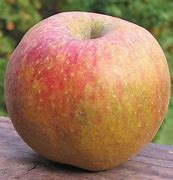
Label: apple